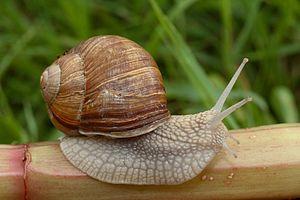
L'hémocyanine, couramment symbolisée par Hc, est un pigment respiratoire de la famille moléculaire des métalloprotéines contenant du cuivre ayant pour fonction de transporter l'oxygène chez certains animaux parmi lesquels des arthropodes et des mollusques. Elle contient deux cations cuivreux Cu⁺ qui se lient à une molécule O₂ de manière réversible en devenant cuivriques Cu²⁺. L'oxygénation provoque un changement de couleur : la forme réduite, désoxygénée est incolore, tandis que la forme oxygénée donne généralement des oxyhémocyanines bleues. Contrairement à l'hémoglobine des érythrocytes des vertébrés, l'hémocyanine flotte librement dans l'hémolymphe sans être contenue dans des cellules sanguines. Les hémocyanines sont les deuxièmes transporteurs d'oxygène les plus utilisés parmi les êtres vivants après les hémoglobines. Ils sont à l'origine de la couleur bleuâtre, et non rouge, du « sang » de ces animaux, variant selon le type d'hémocyanine des espèces.
En taxonomie, Helicoidea désigne une super-famille de mollusques gastéropodes du clade Stylommatophora. Elle regroupe les escargots à coquille de forme hélicoïdale.